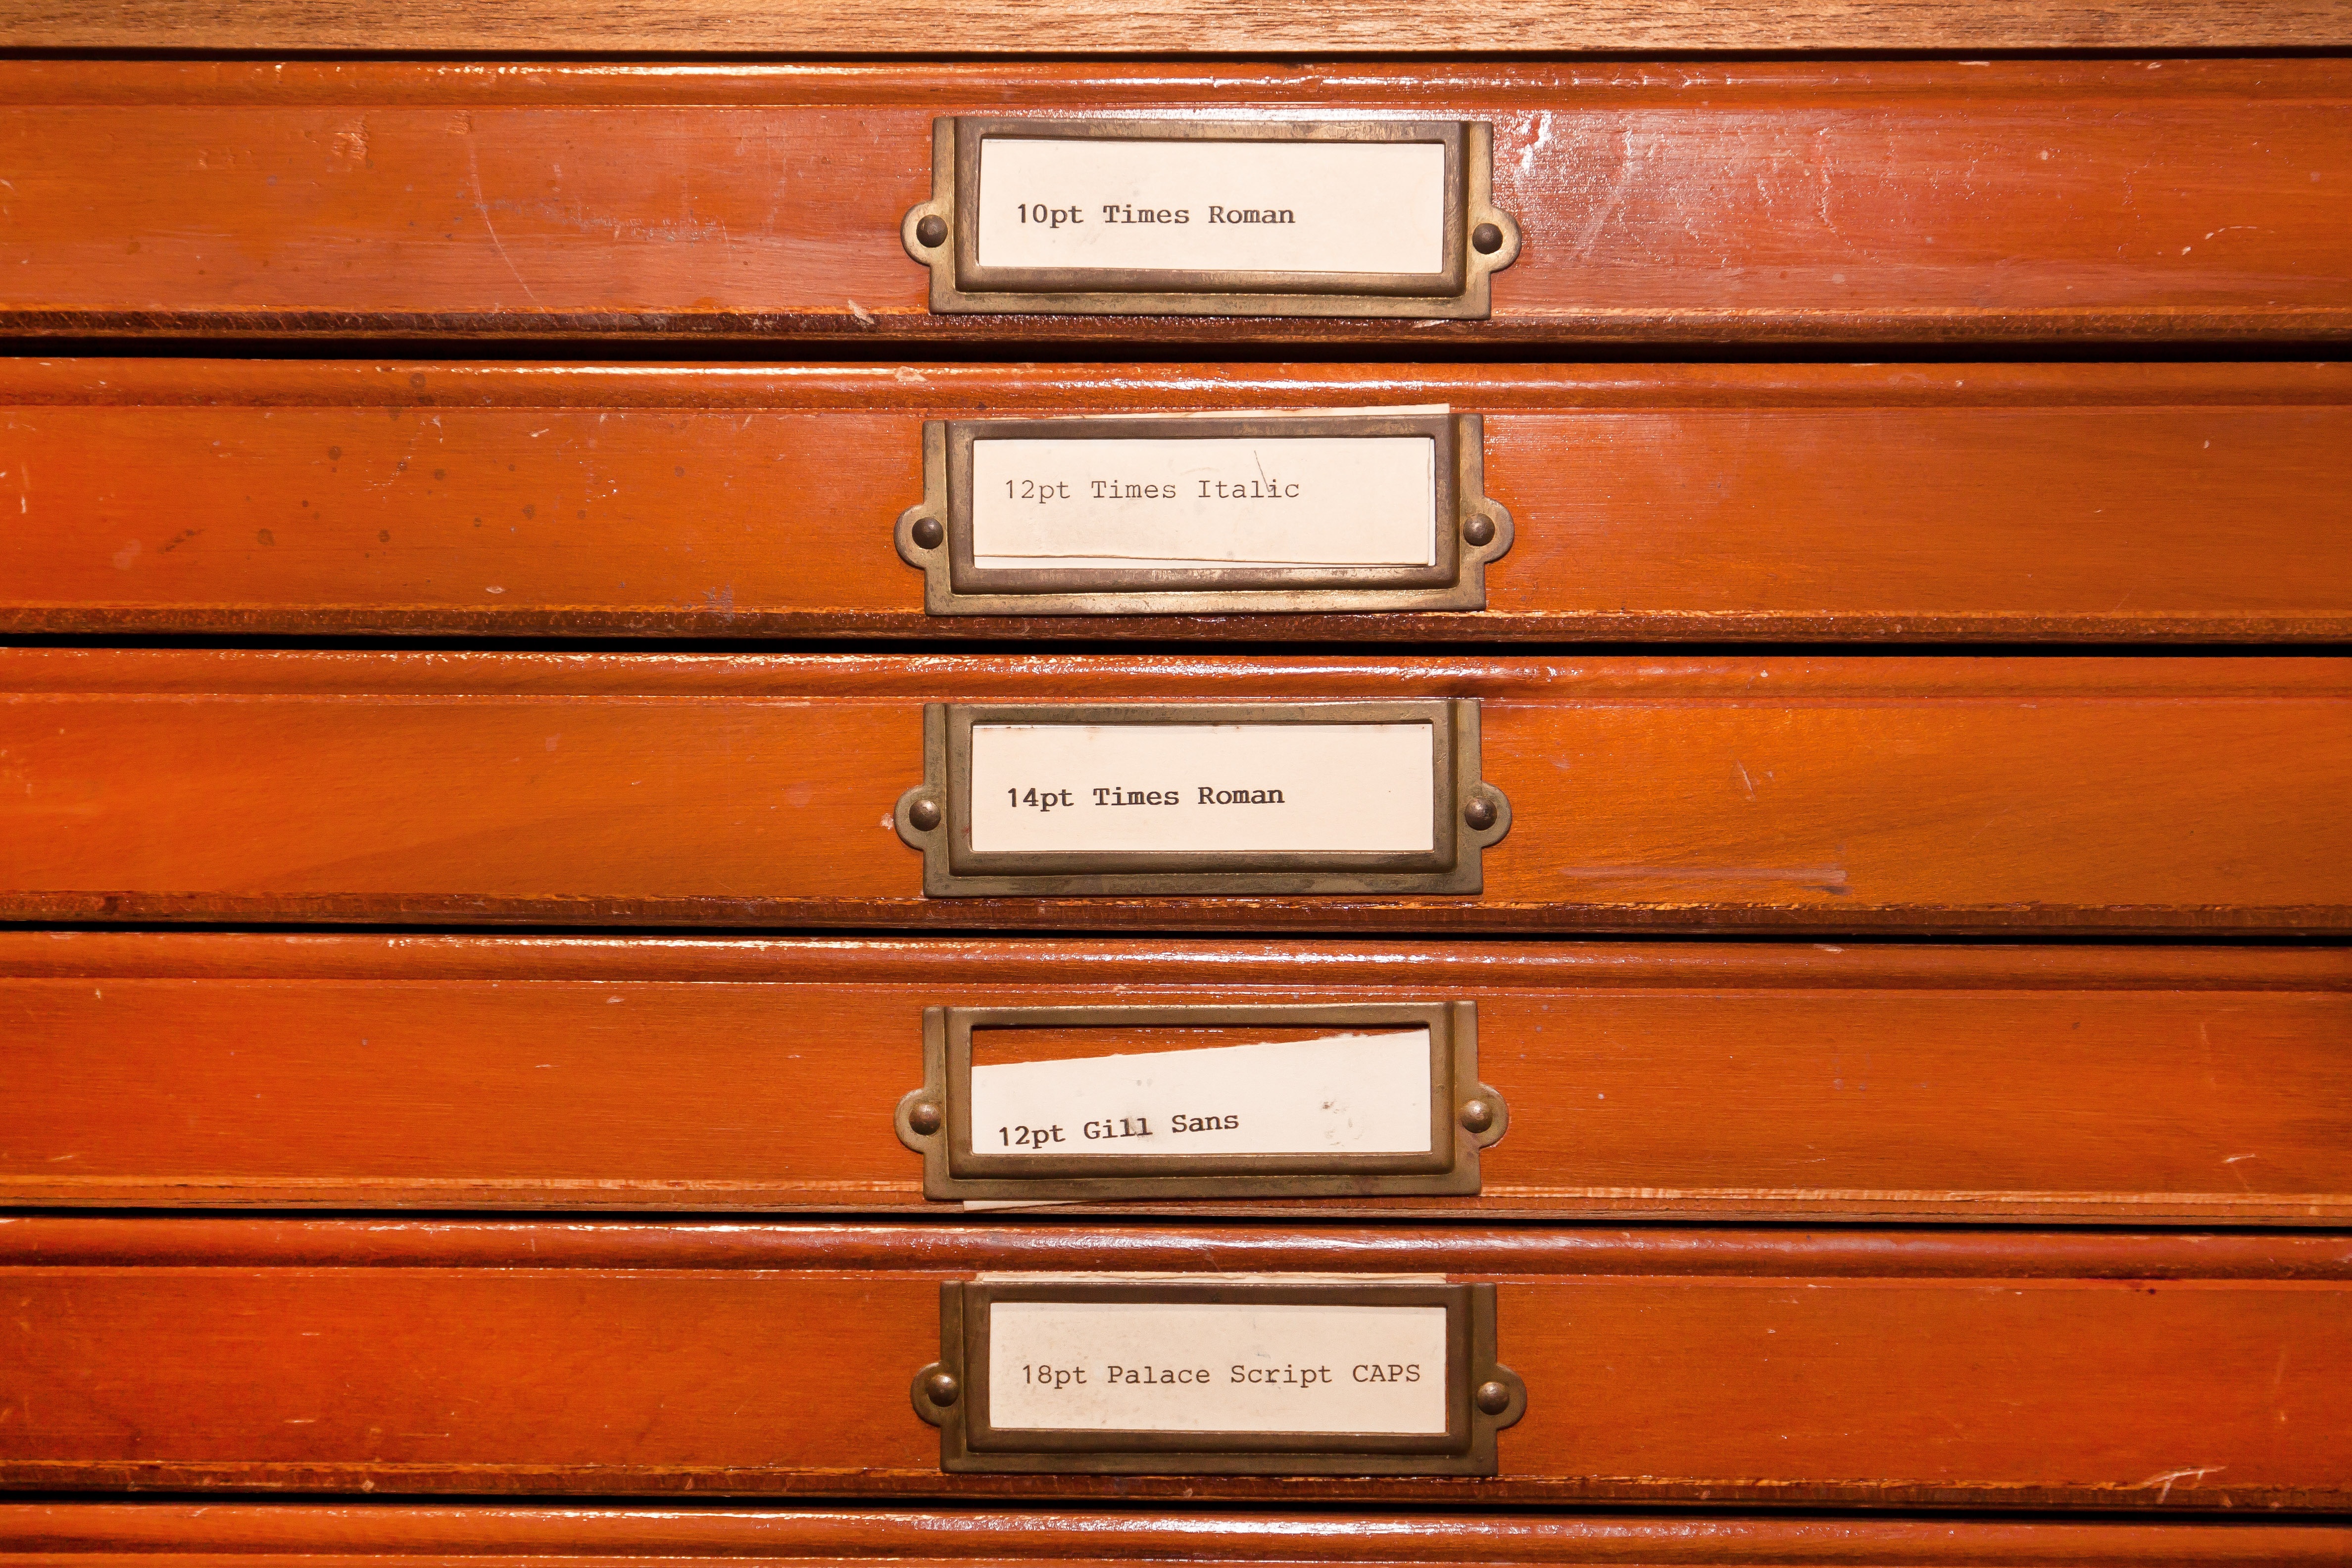
wood, red, color, furniture, font, hardwood, commercial, letters, gill, times, caption, lead set, johannes gutenberg, regulation, book printing, wood stain, hand set, font composing room, typecases, font family